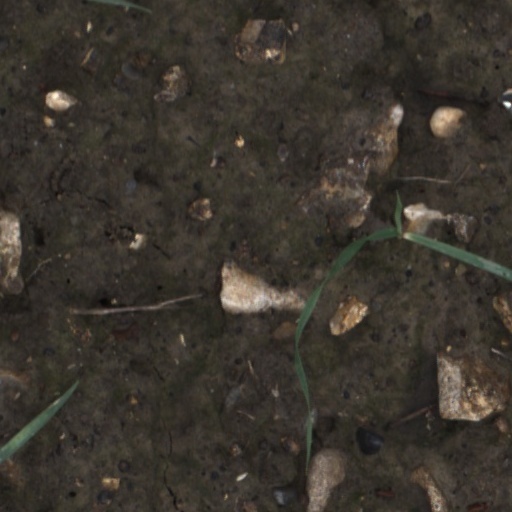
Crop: wheat